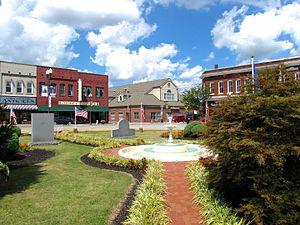
Sweetwater est une municipalité américaine située dans le comté de Monroe au Tennessee. Lors du recensement de 2010, sa population est de 5 764 habitants.